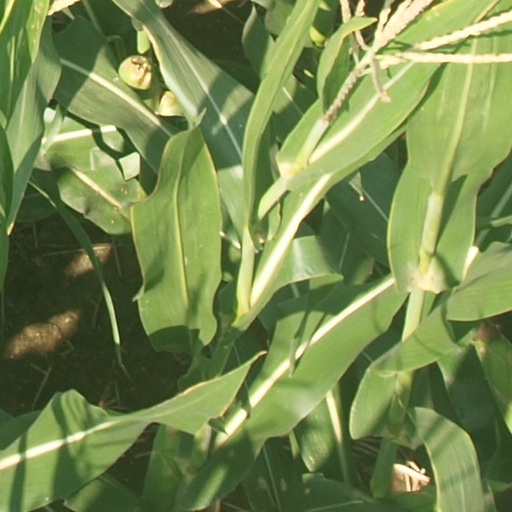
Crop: maize; corn